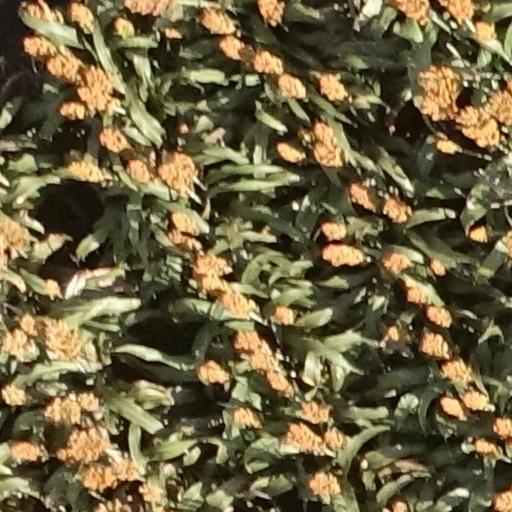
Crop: sorghum